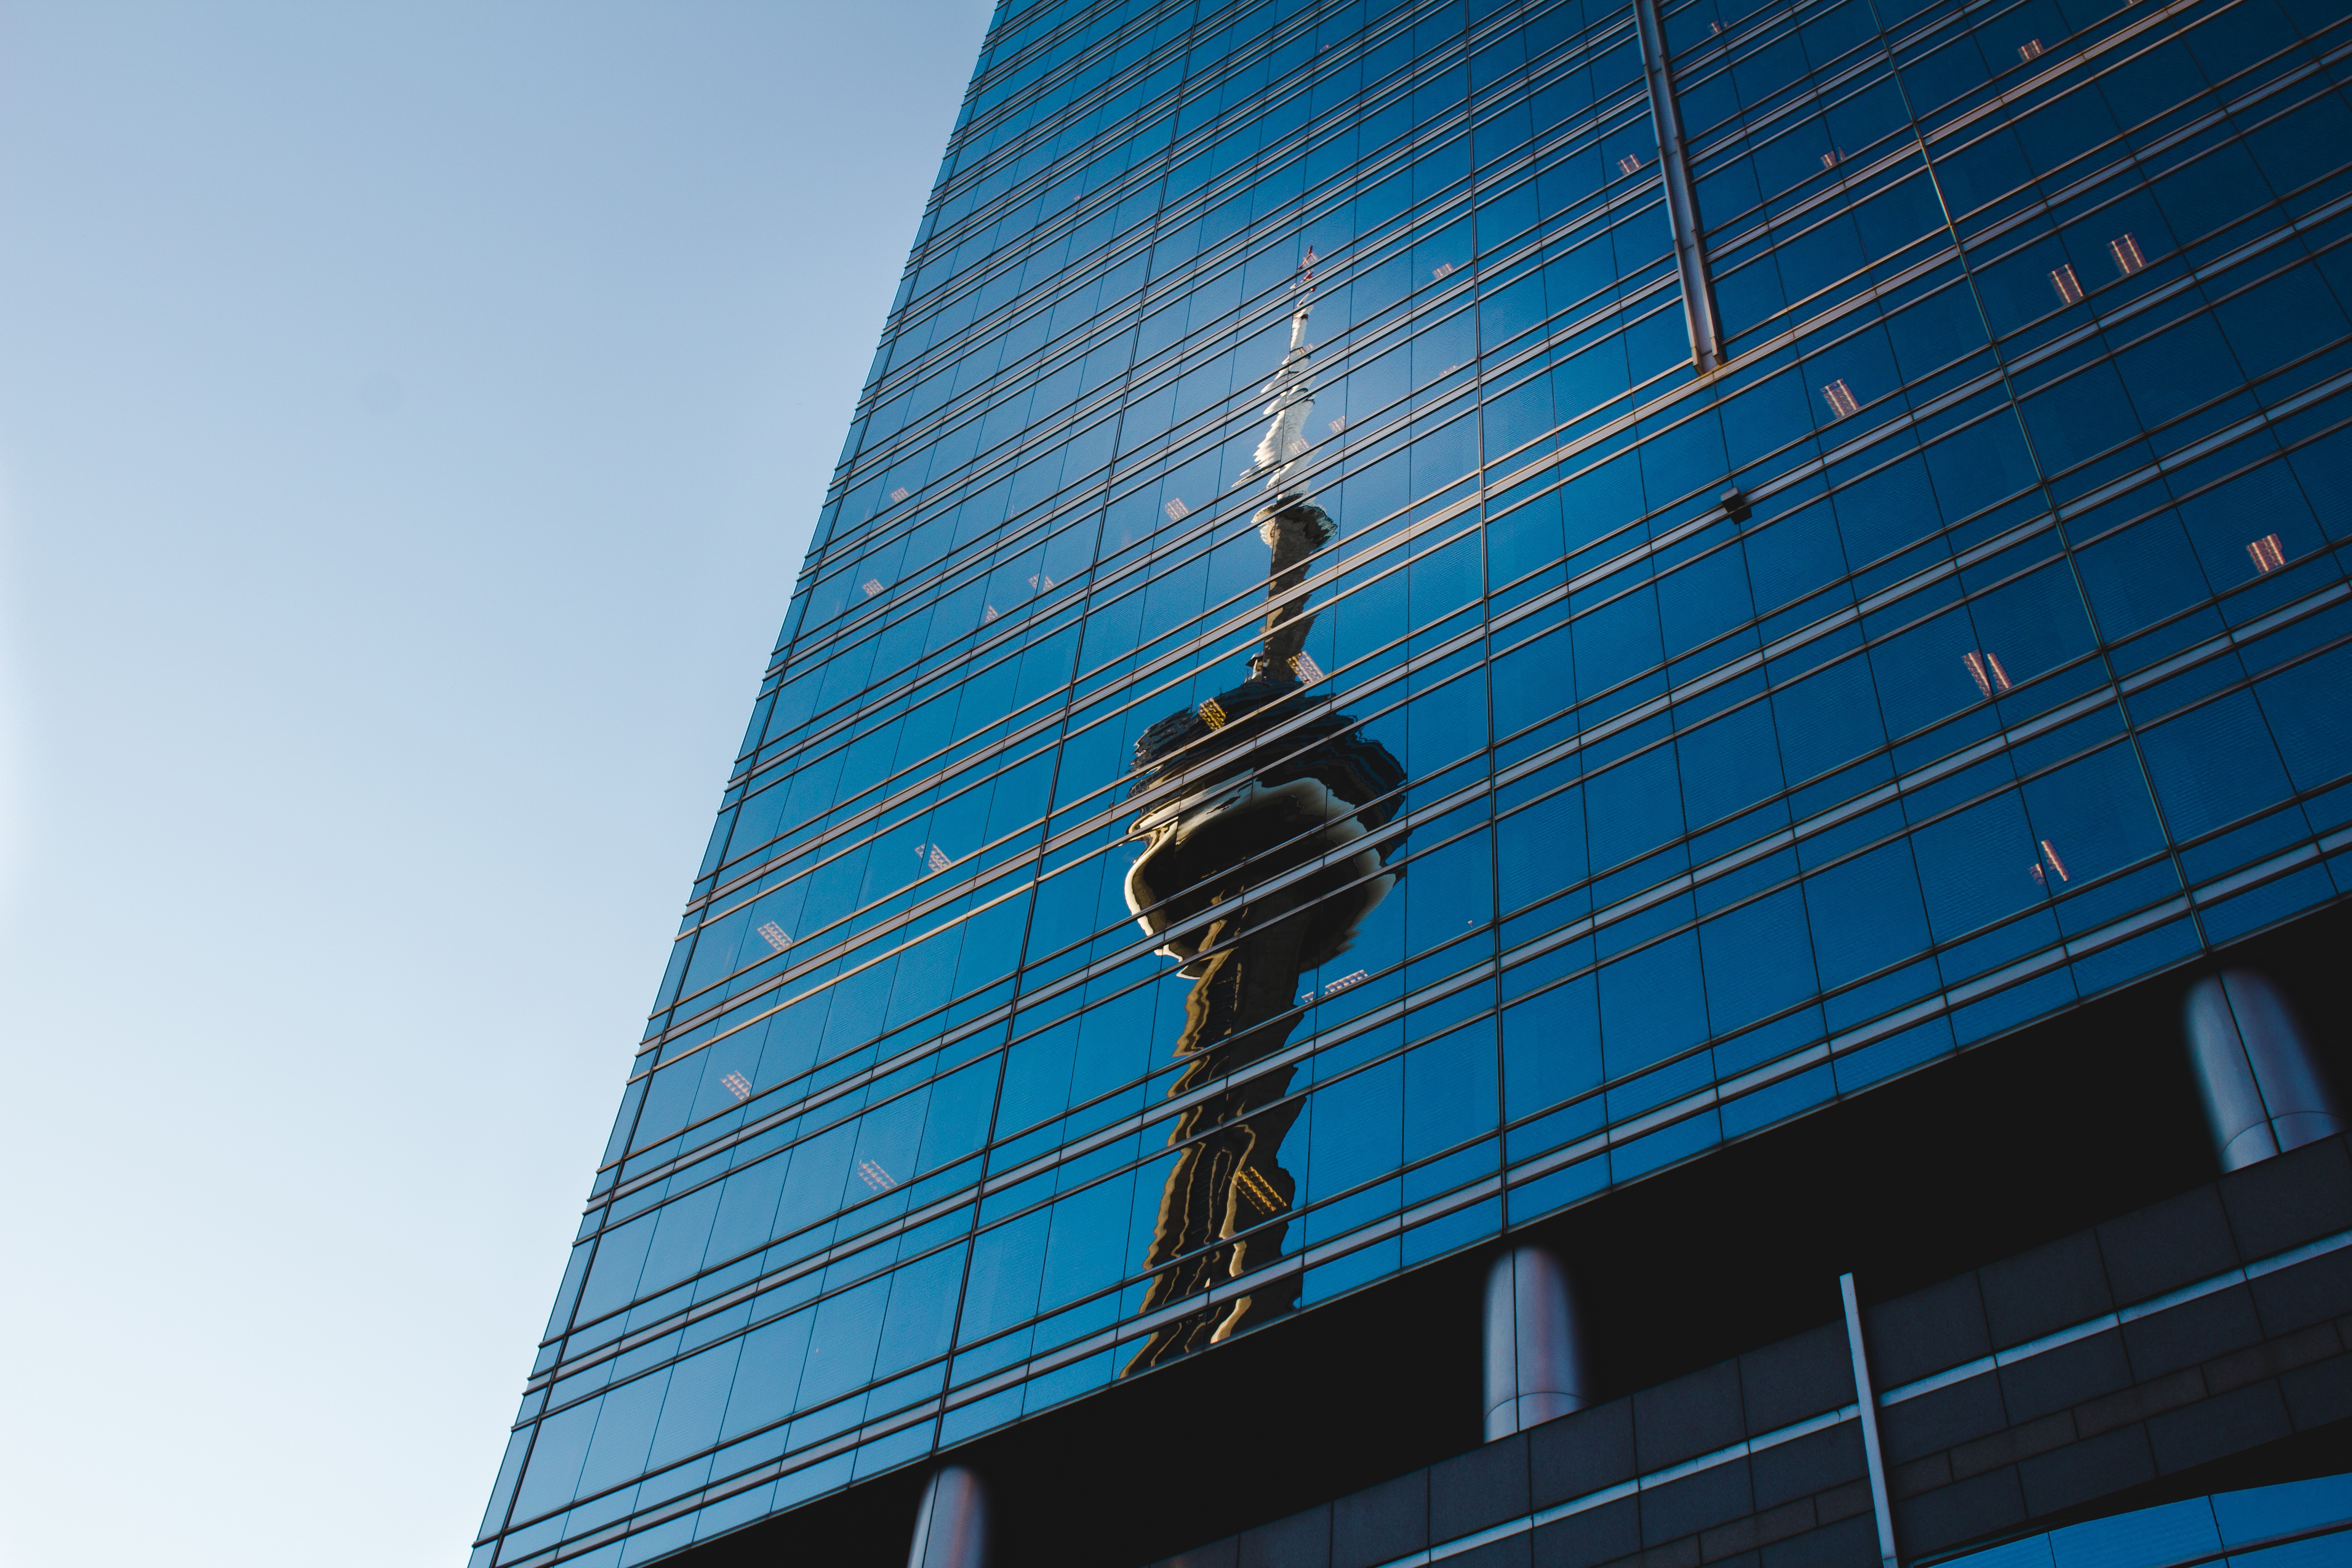
architecture, window, glass, building, skyscraper, downtown, line, reflection, tower, facade, blue, tower block, urban area, metropolitan area